Biblioteca Riccardiana

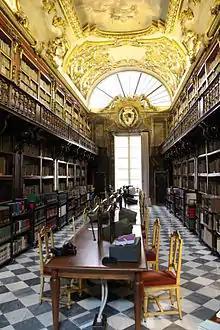
The Biblioteca Riccardiana reading room

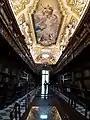
The Biblioteca Riccardiana reading room

The Biblioteca Riccardiana is housed on the back side of what was originally the Palazzo Medici (later and still today known as Palazzo Medici-Riccardi). The palace was purchased by Gabriello Riccardi (1606–1675) in March 1659. The entrance to the library is on Via de’ Ginori.